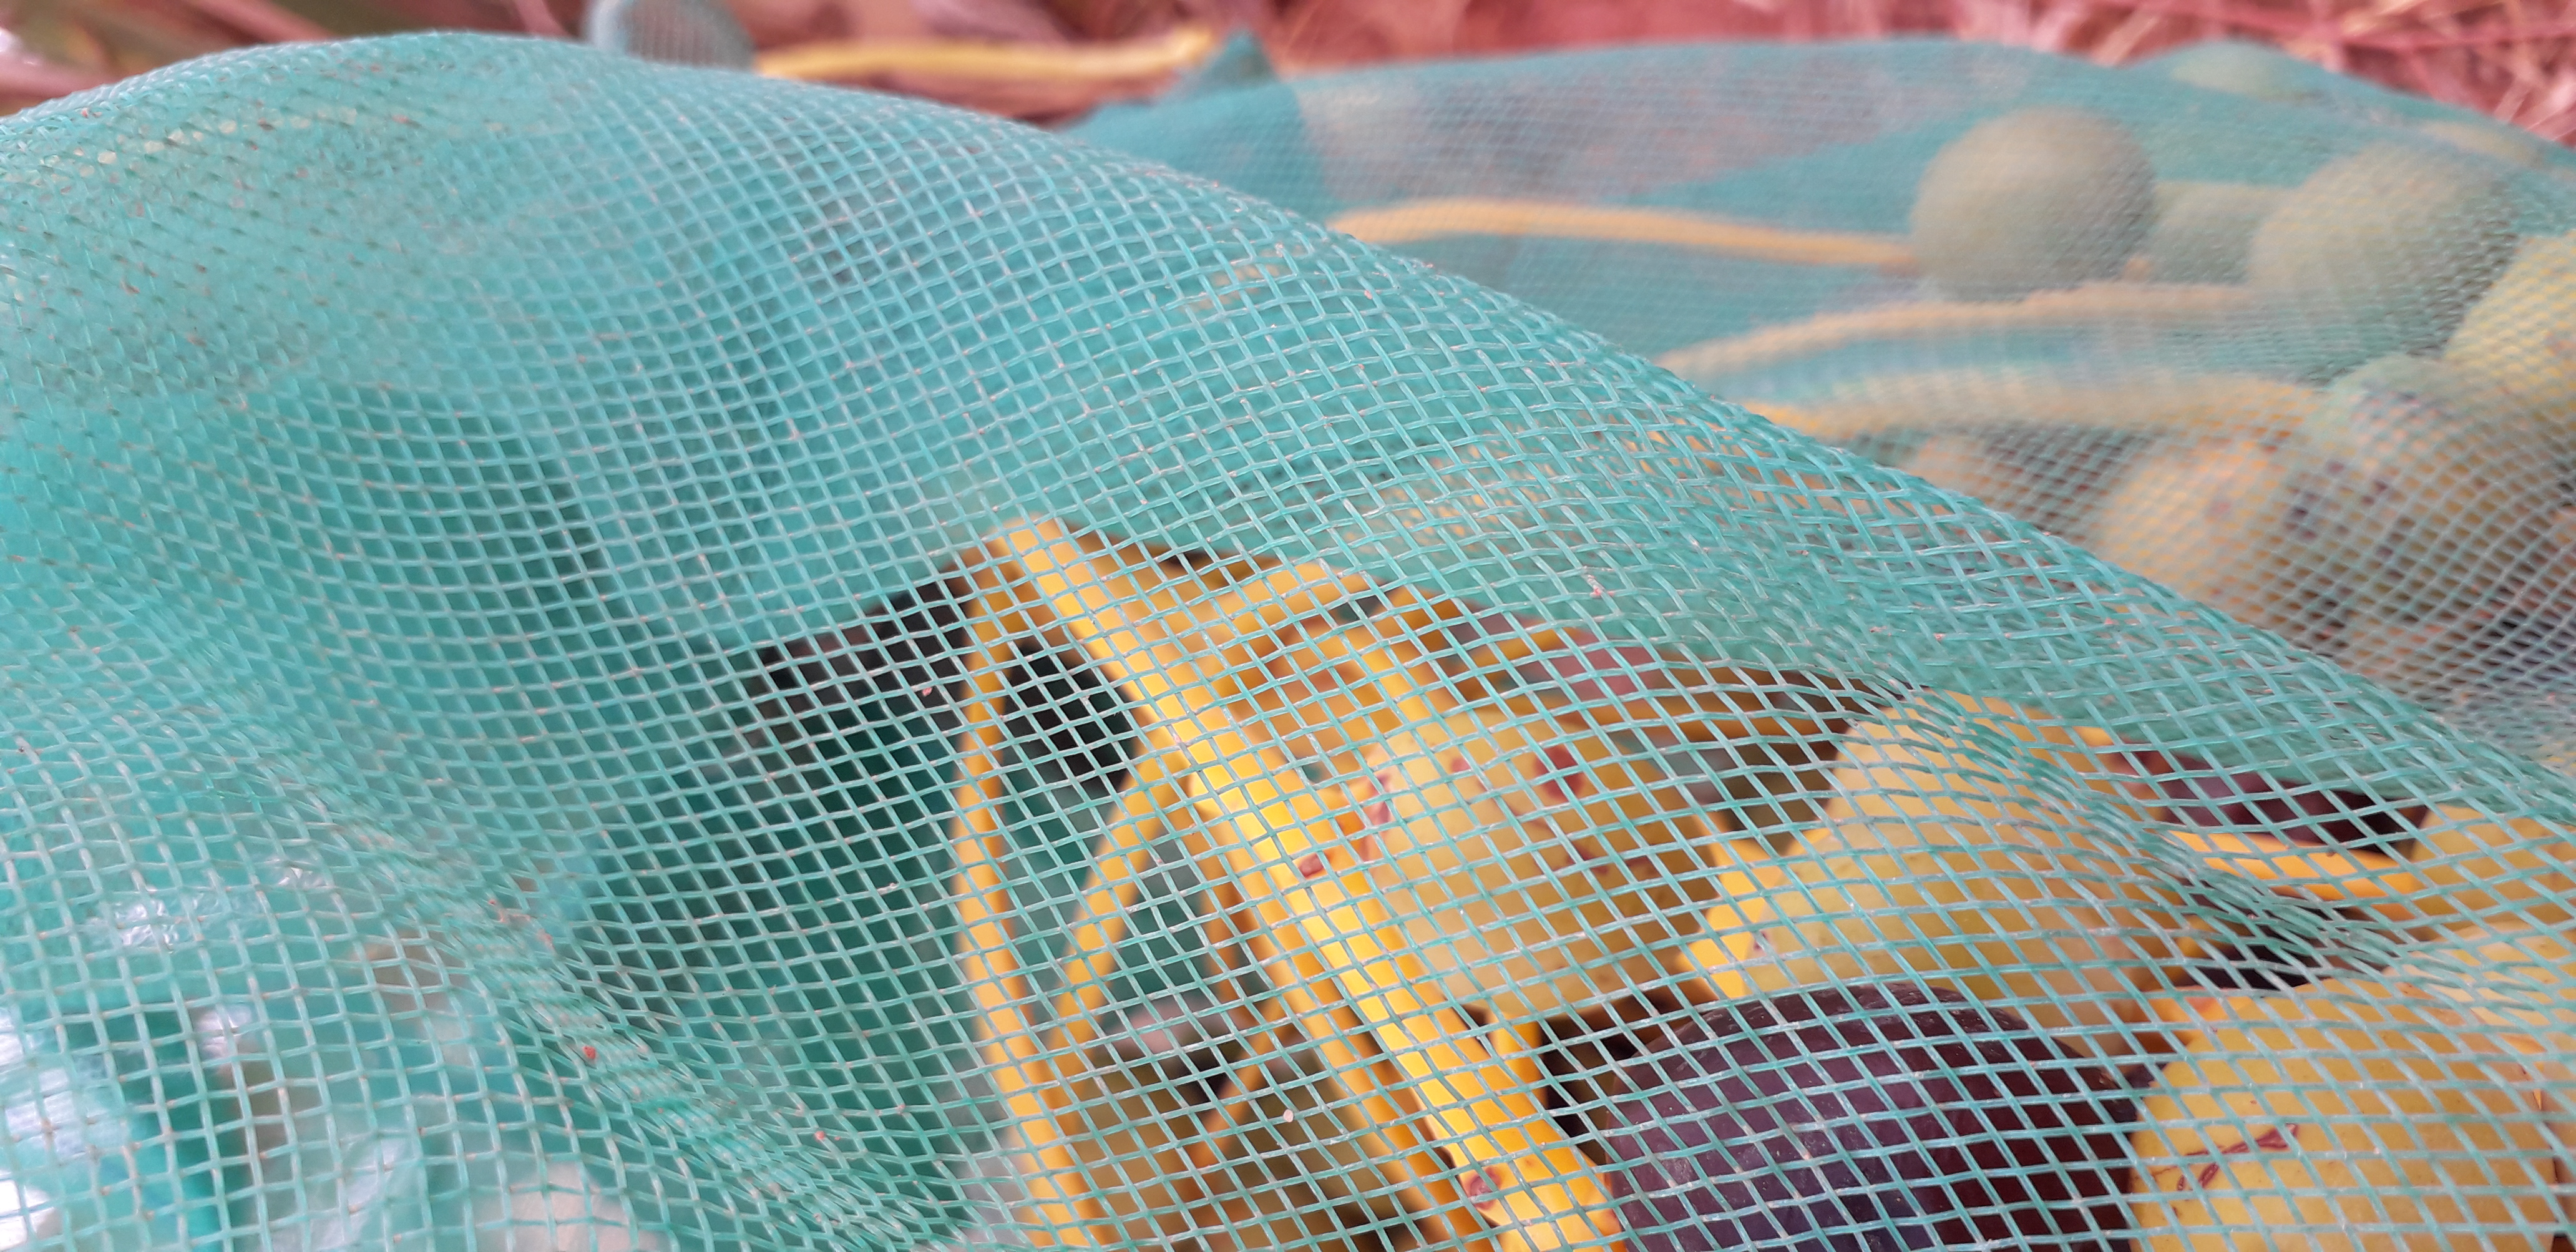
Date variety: kholt